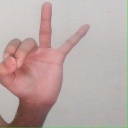
अक्षर: ण